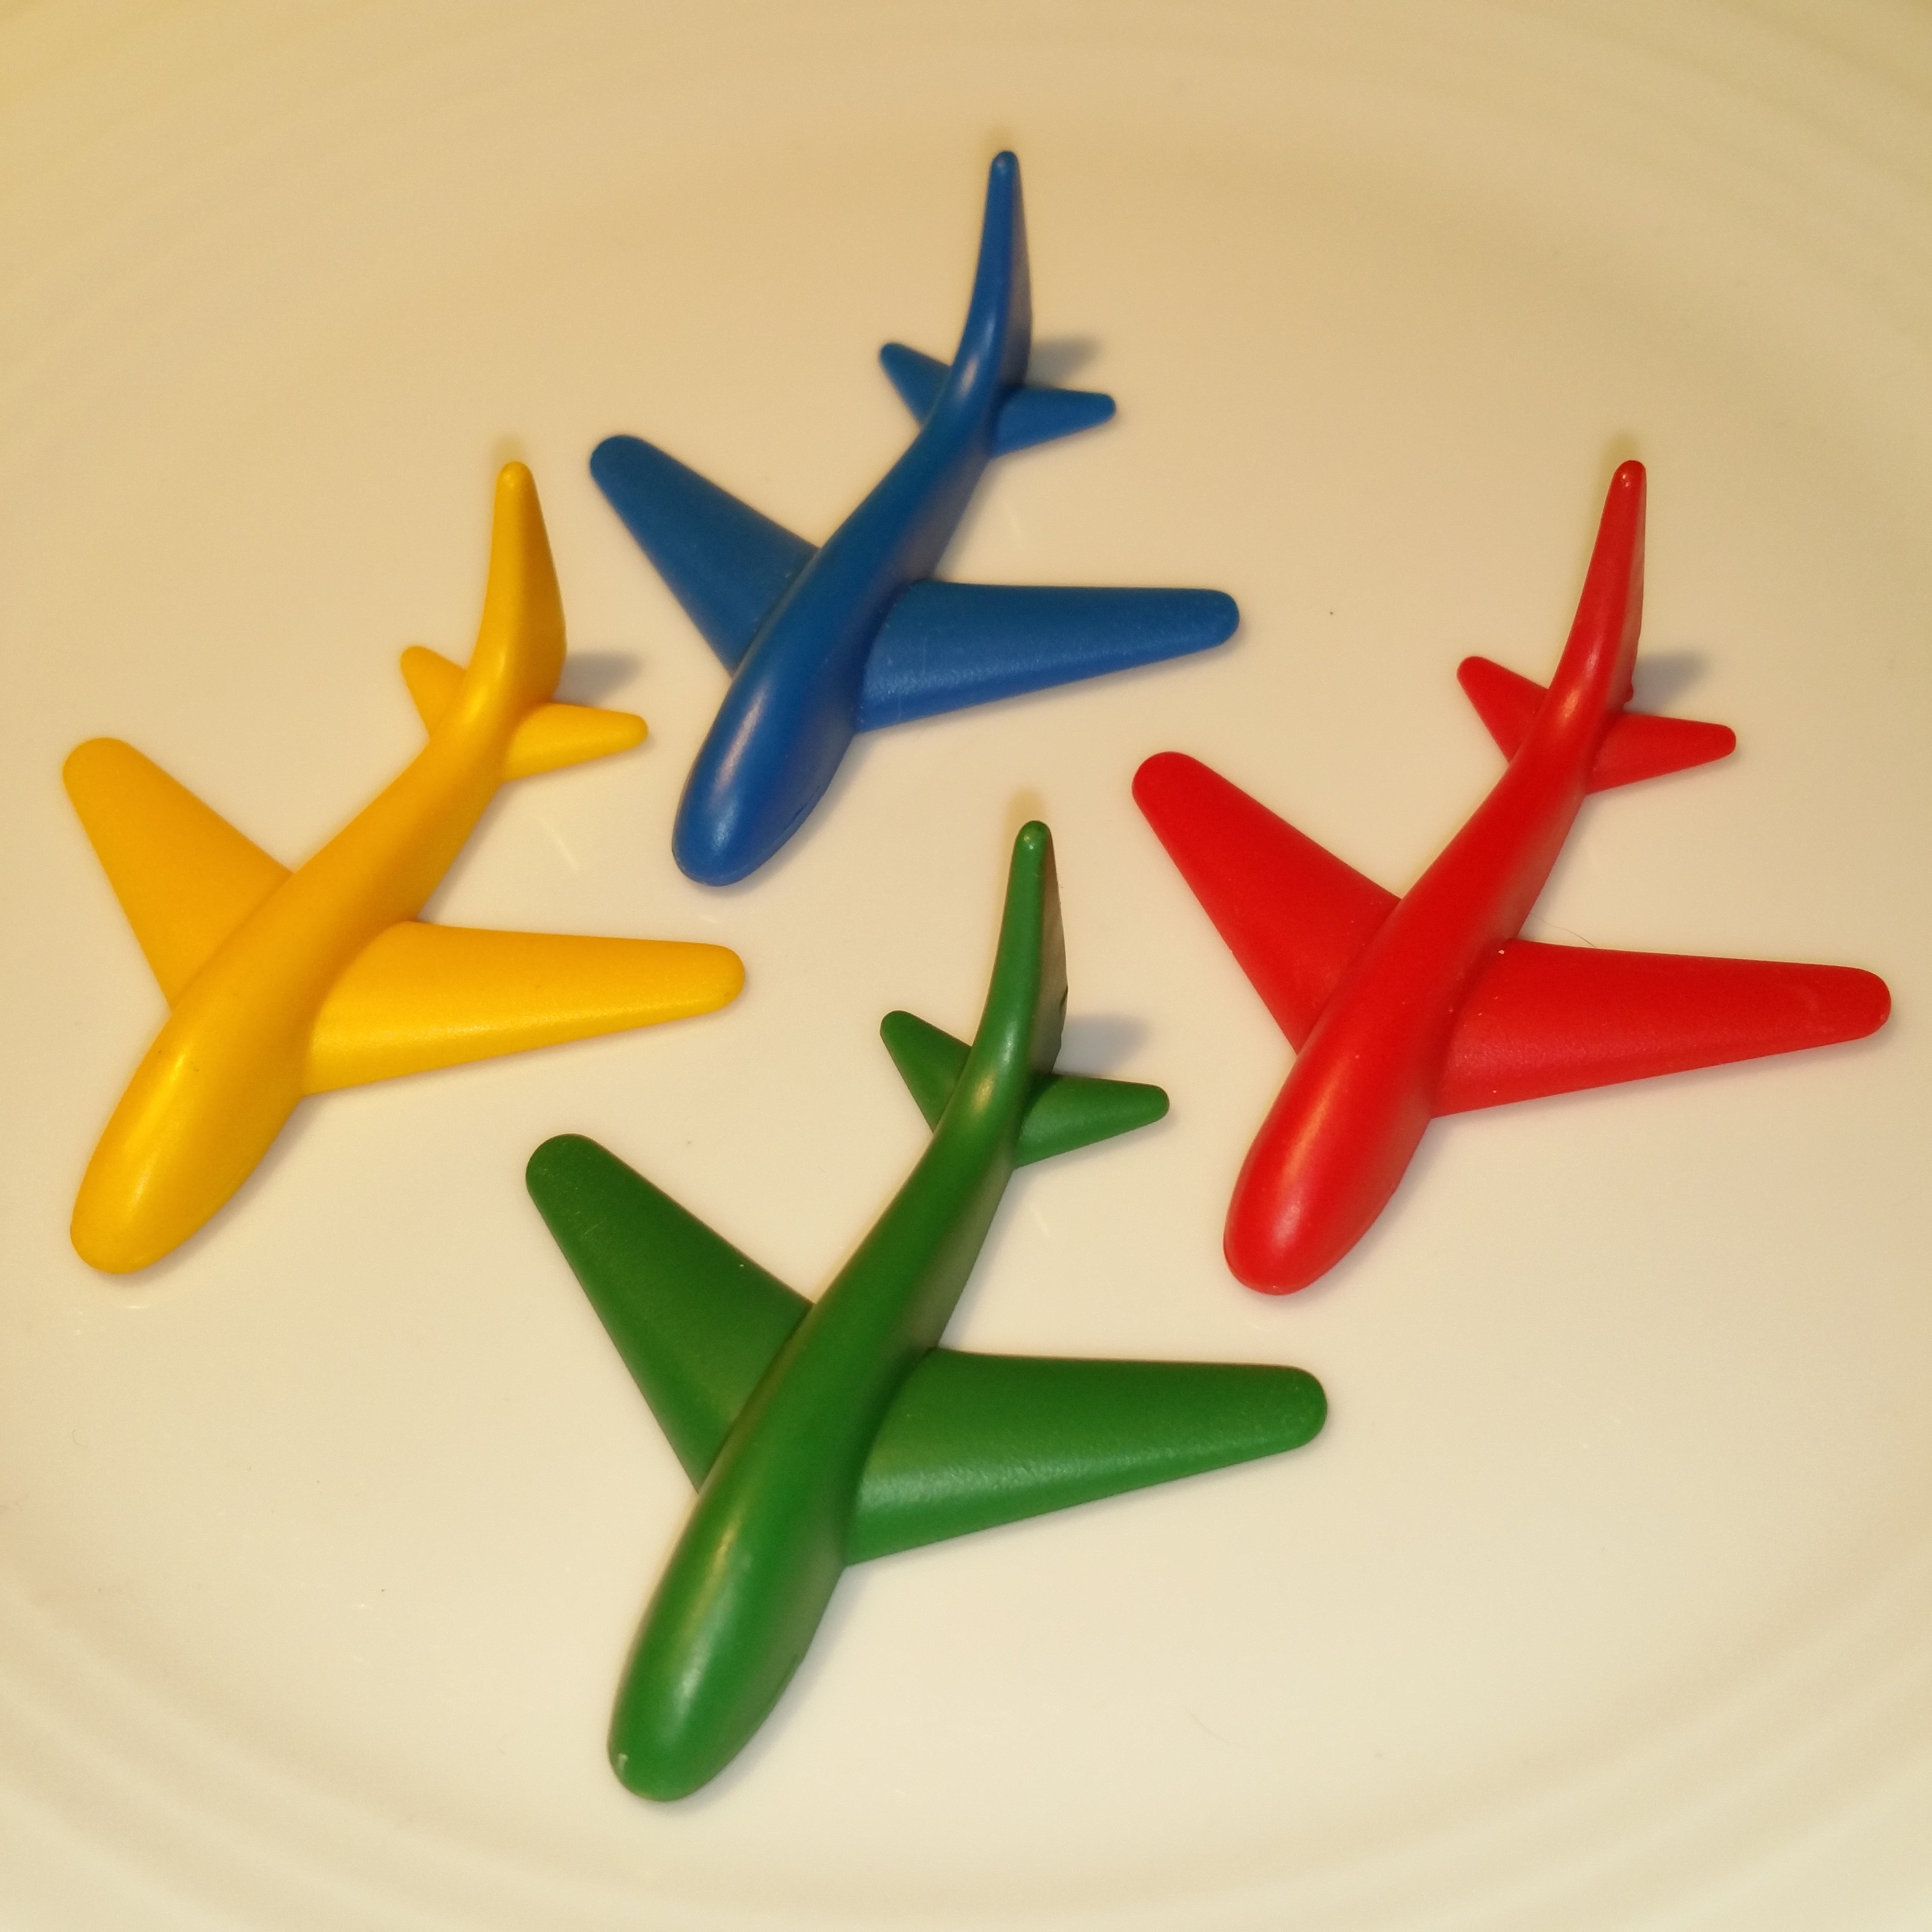
aircraft, colorful, starfish, children, toys, flyer, echinoderm, origami paper